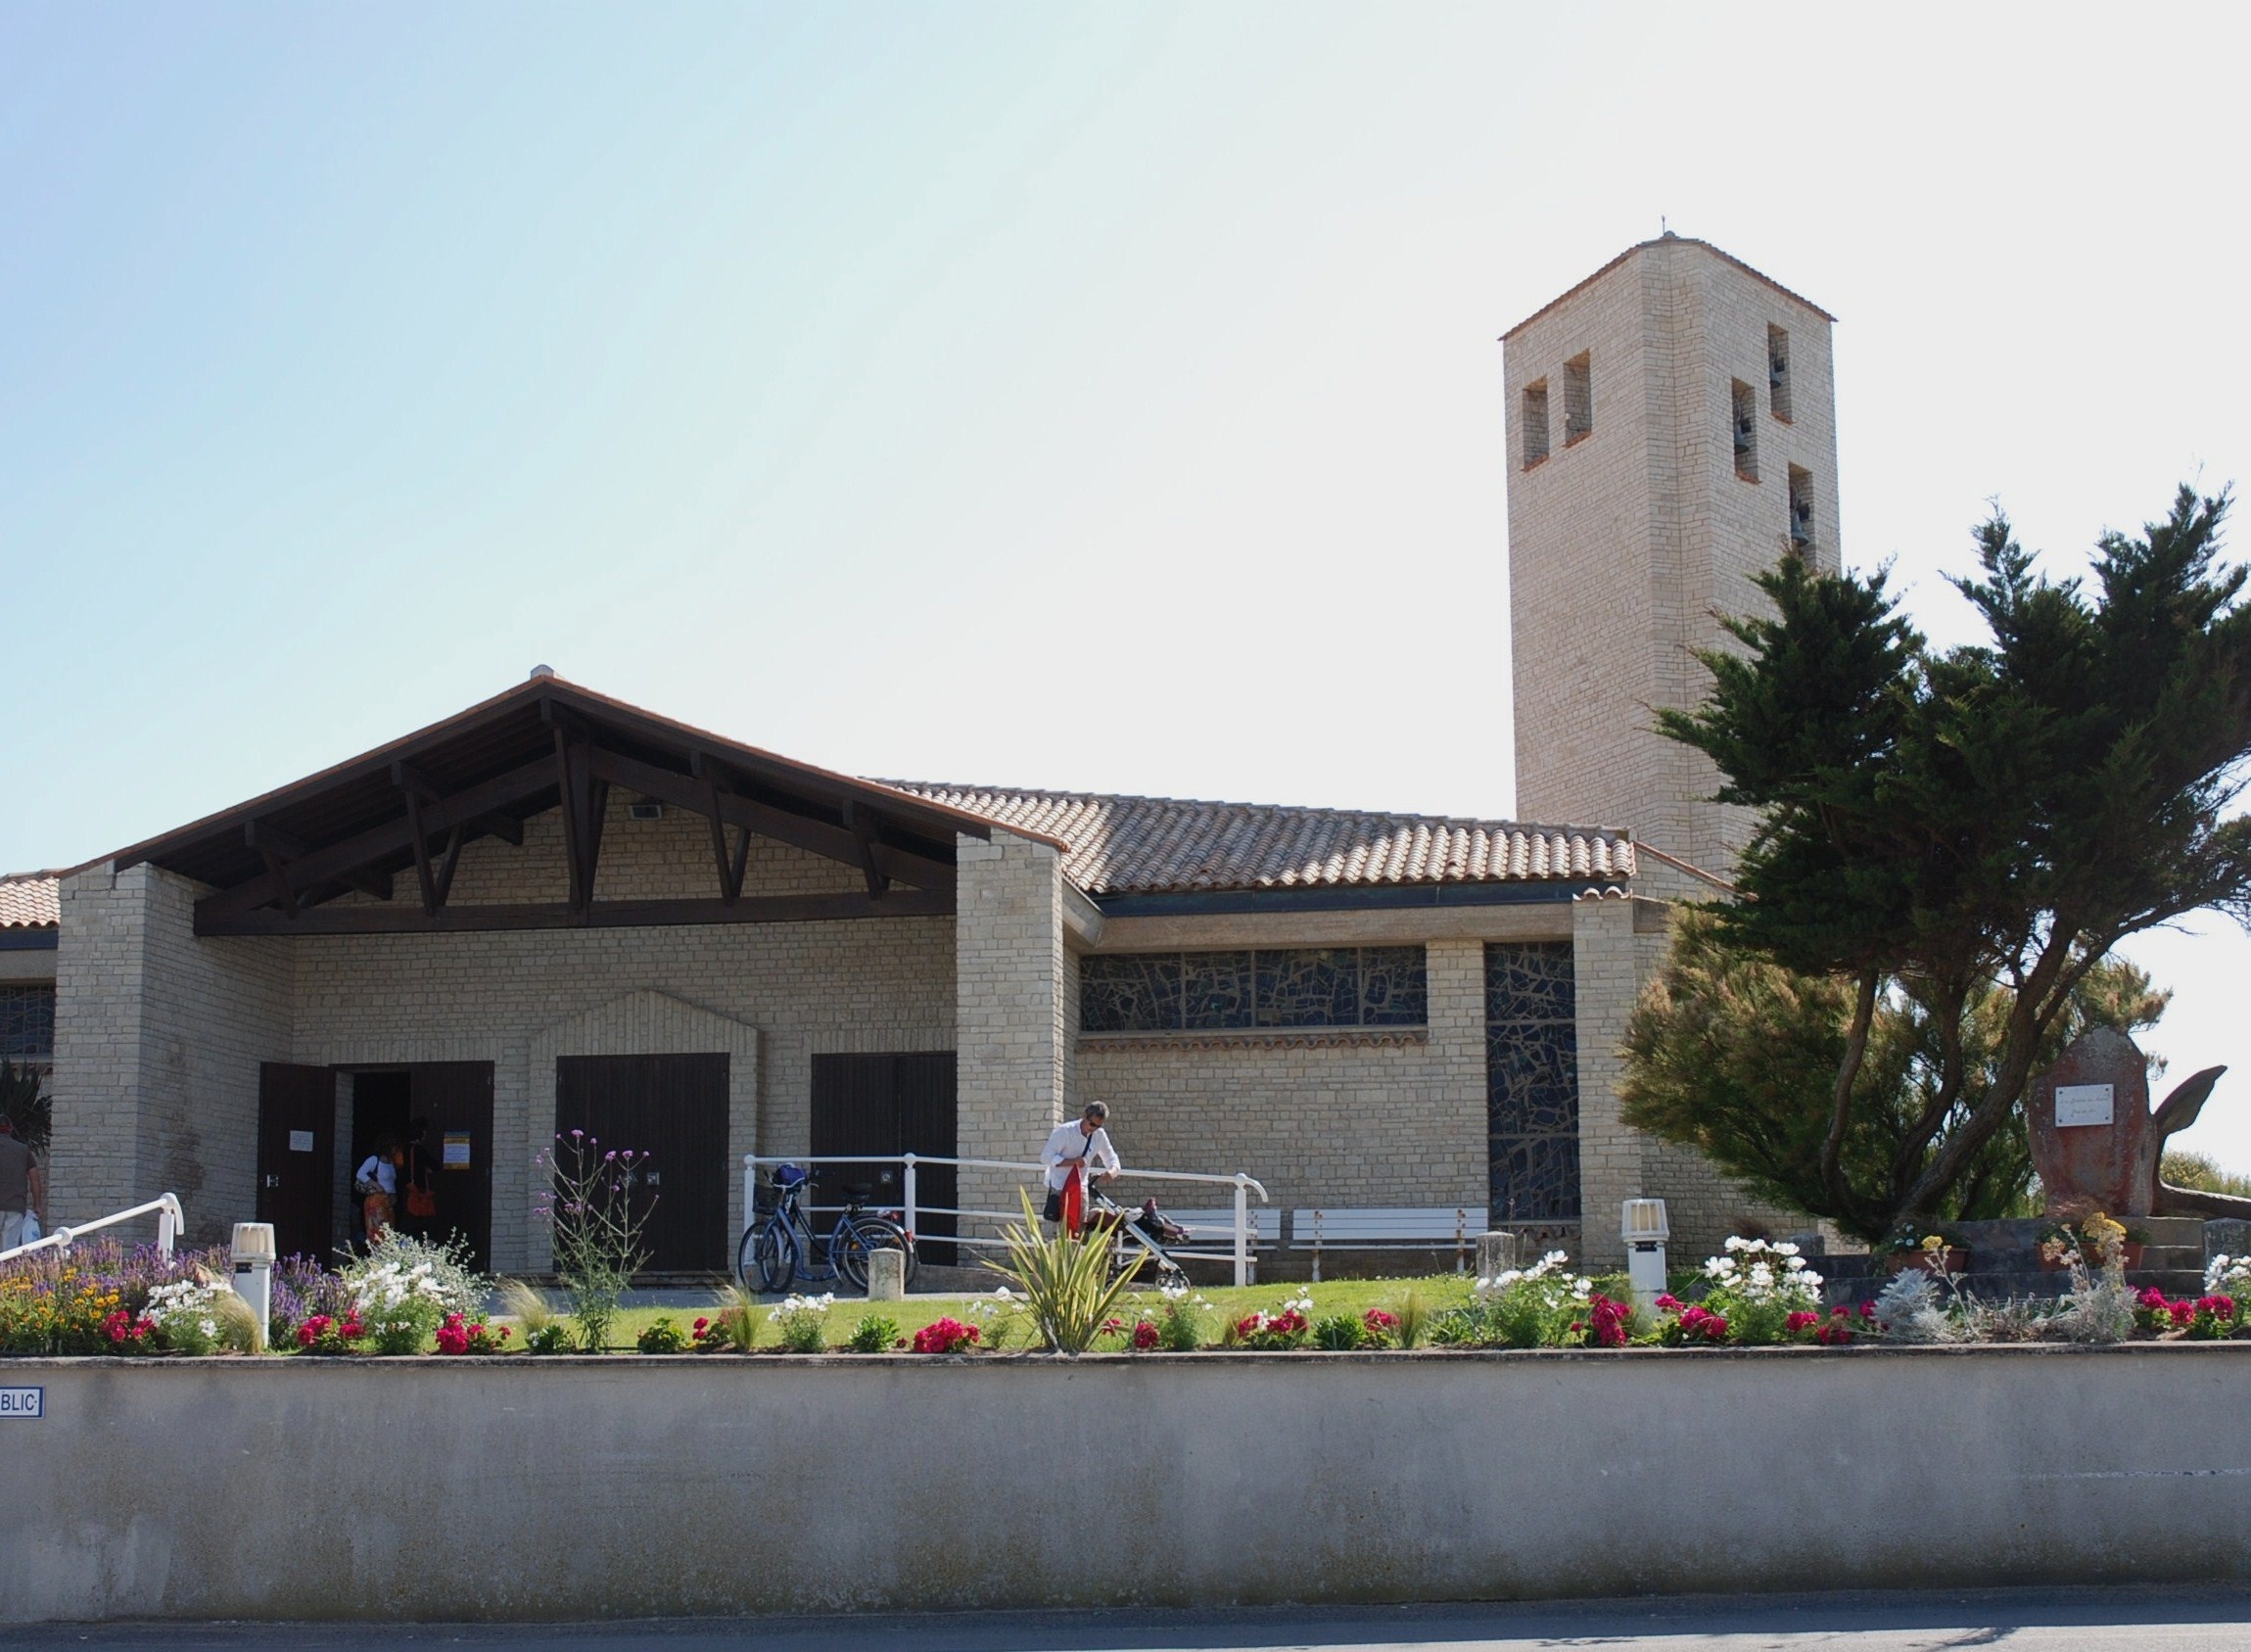
building, downtown, france, property, church, ol ron, residential area, the cotini re, church of the cotini re